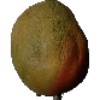
Label: Papaya 1